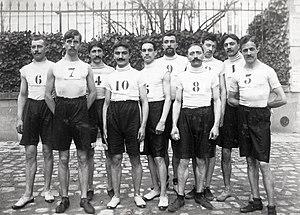
Georges Filiâtre, né le 12 mars 1882 à Gigny-sur-Saône et mort le 30 juillet 1946 à Paris, est un athlète français, spécialiste des épreuves de 400 m haies.
Le Racing Club de France, également connu sous le sigle RCF, est un club omnisports parisien fondé le 20 avril 1882 sous le nom de « Racing Club ». Il est fondateur et adhérent de la Fédération française des clubs omnisports.